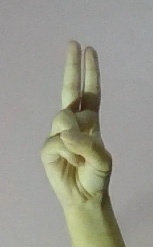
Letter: taa